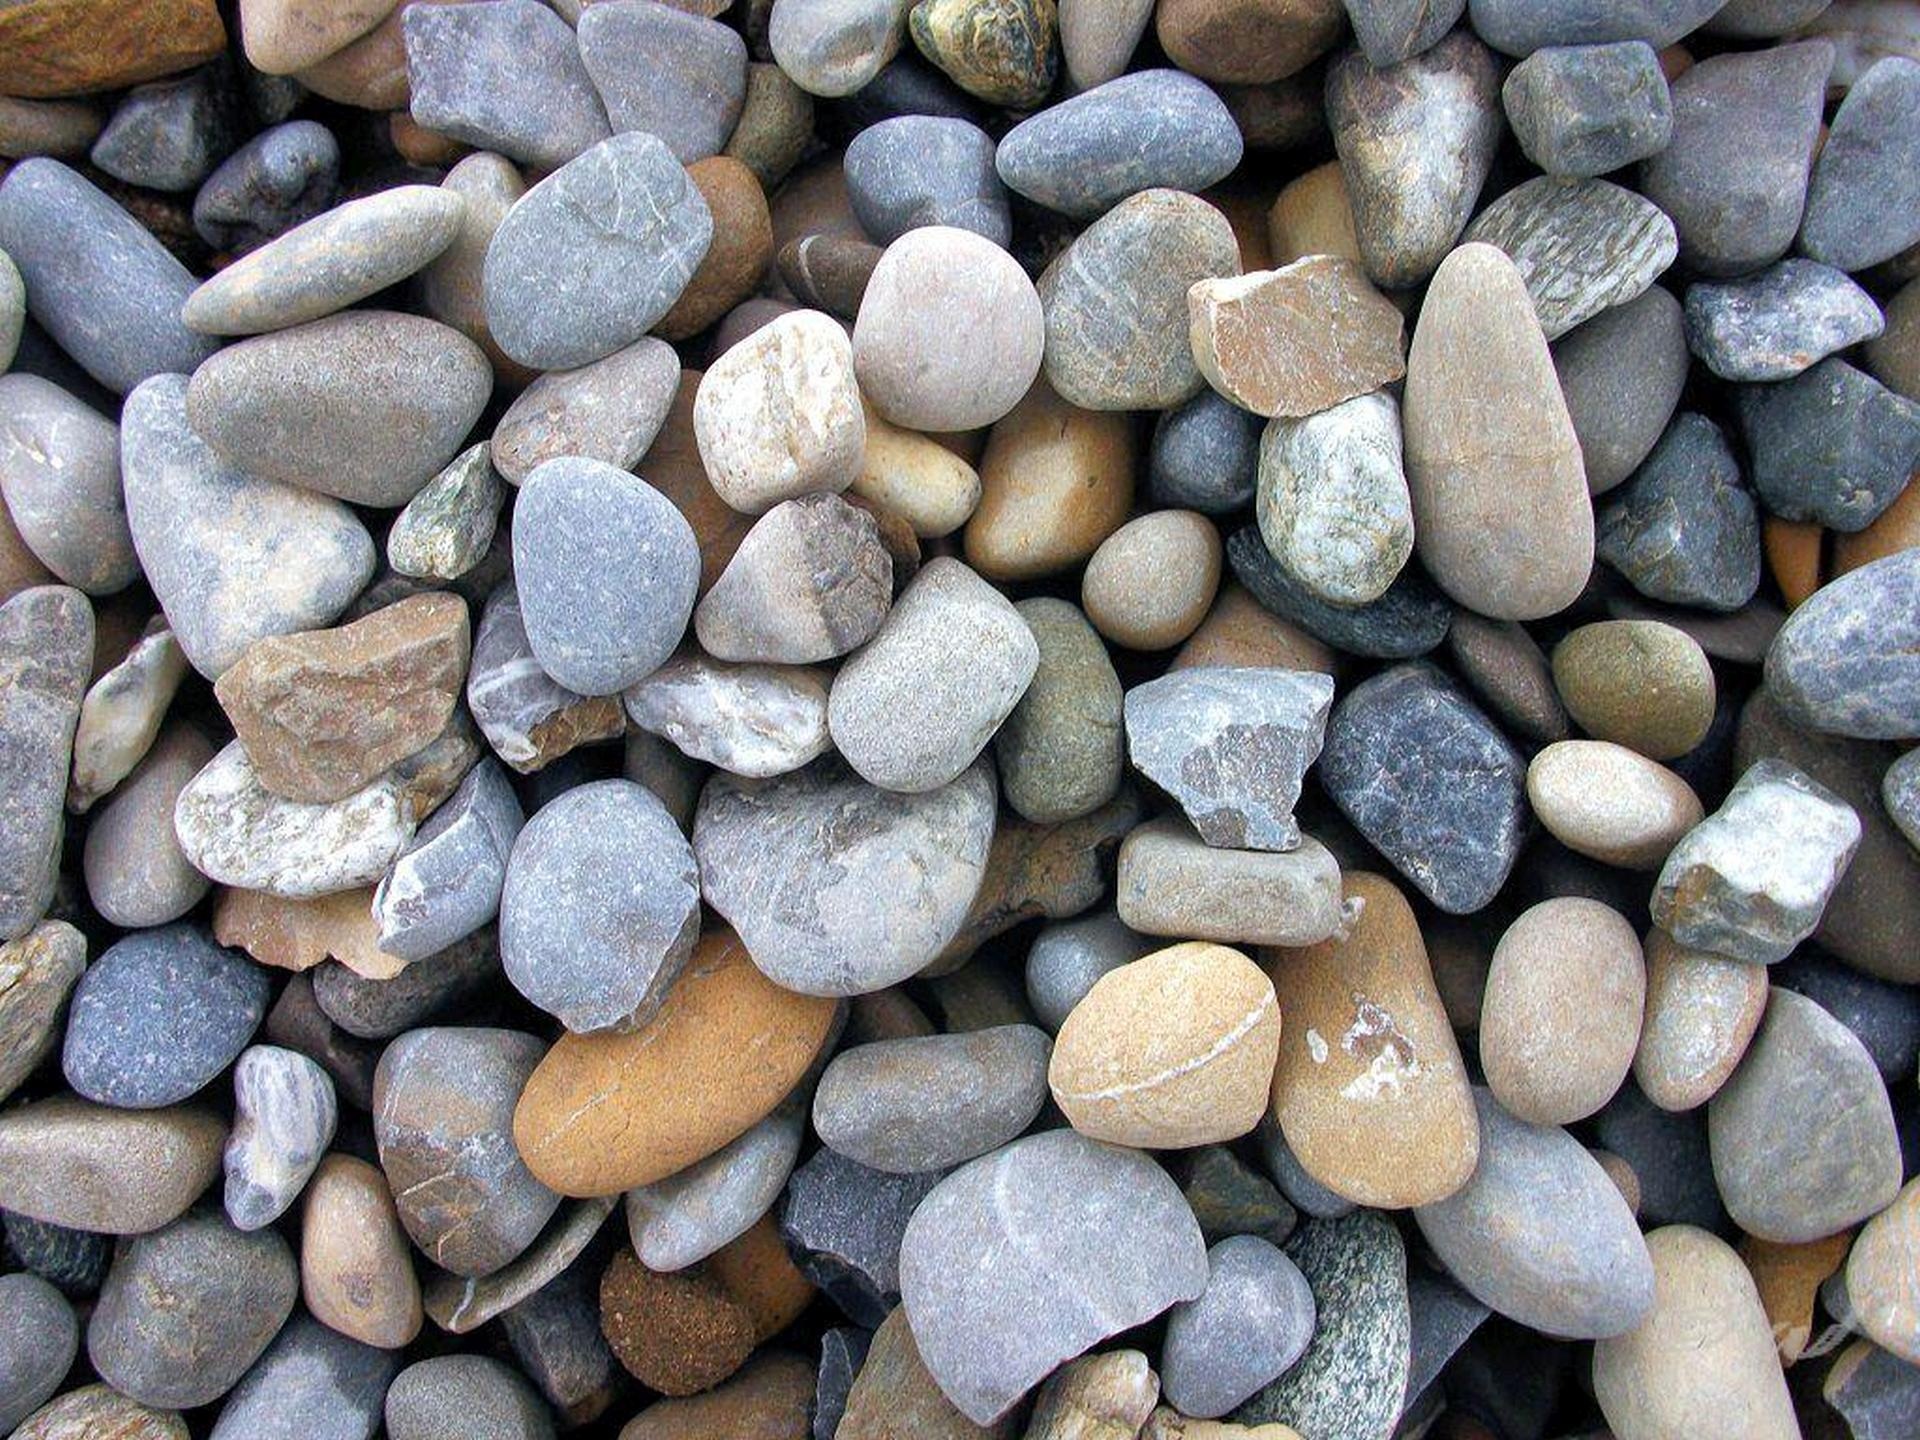
nature, rock, structure, pebble, desktop, colorful, material, background image, stones, rubble, background, gravel